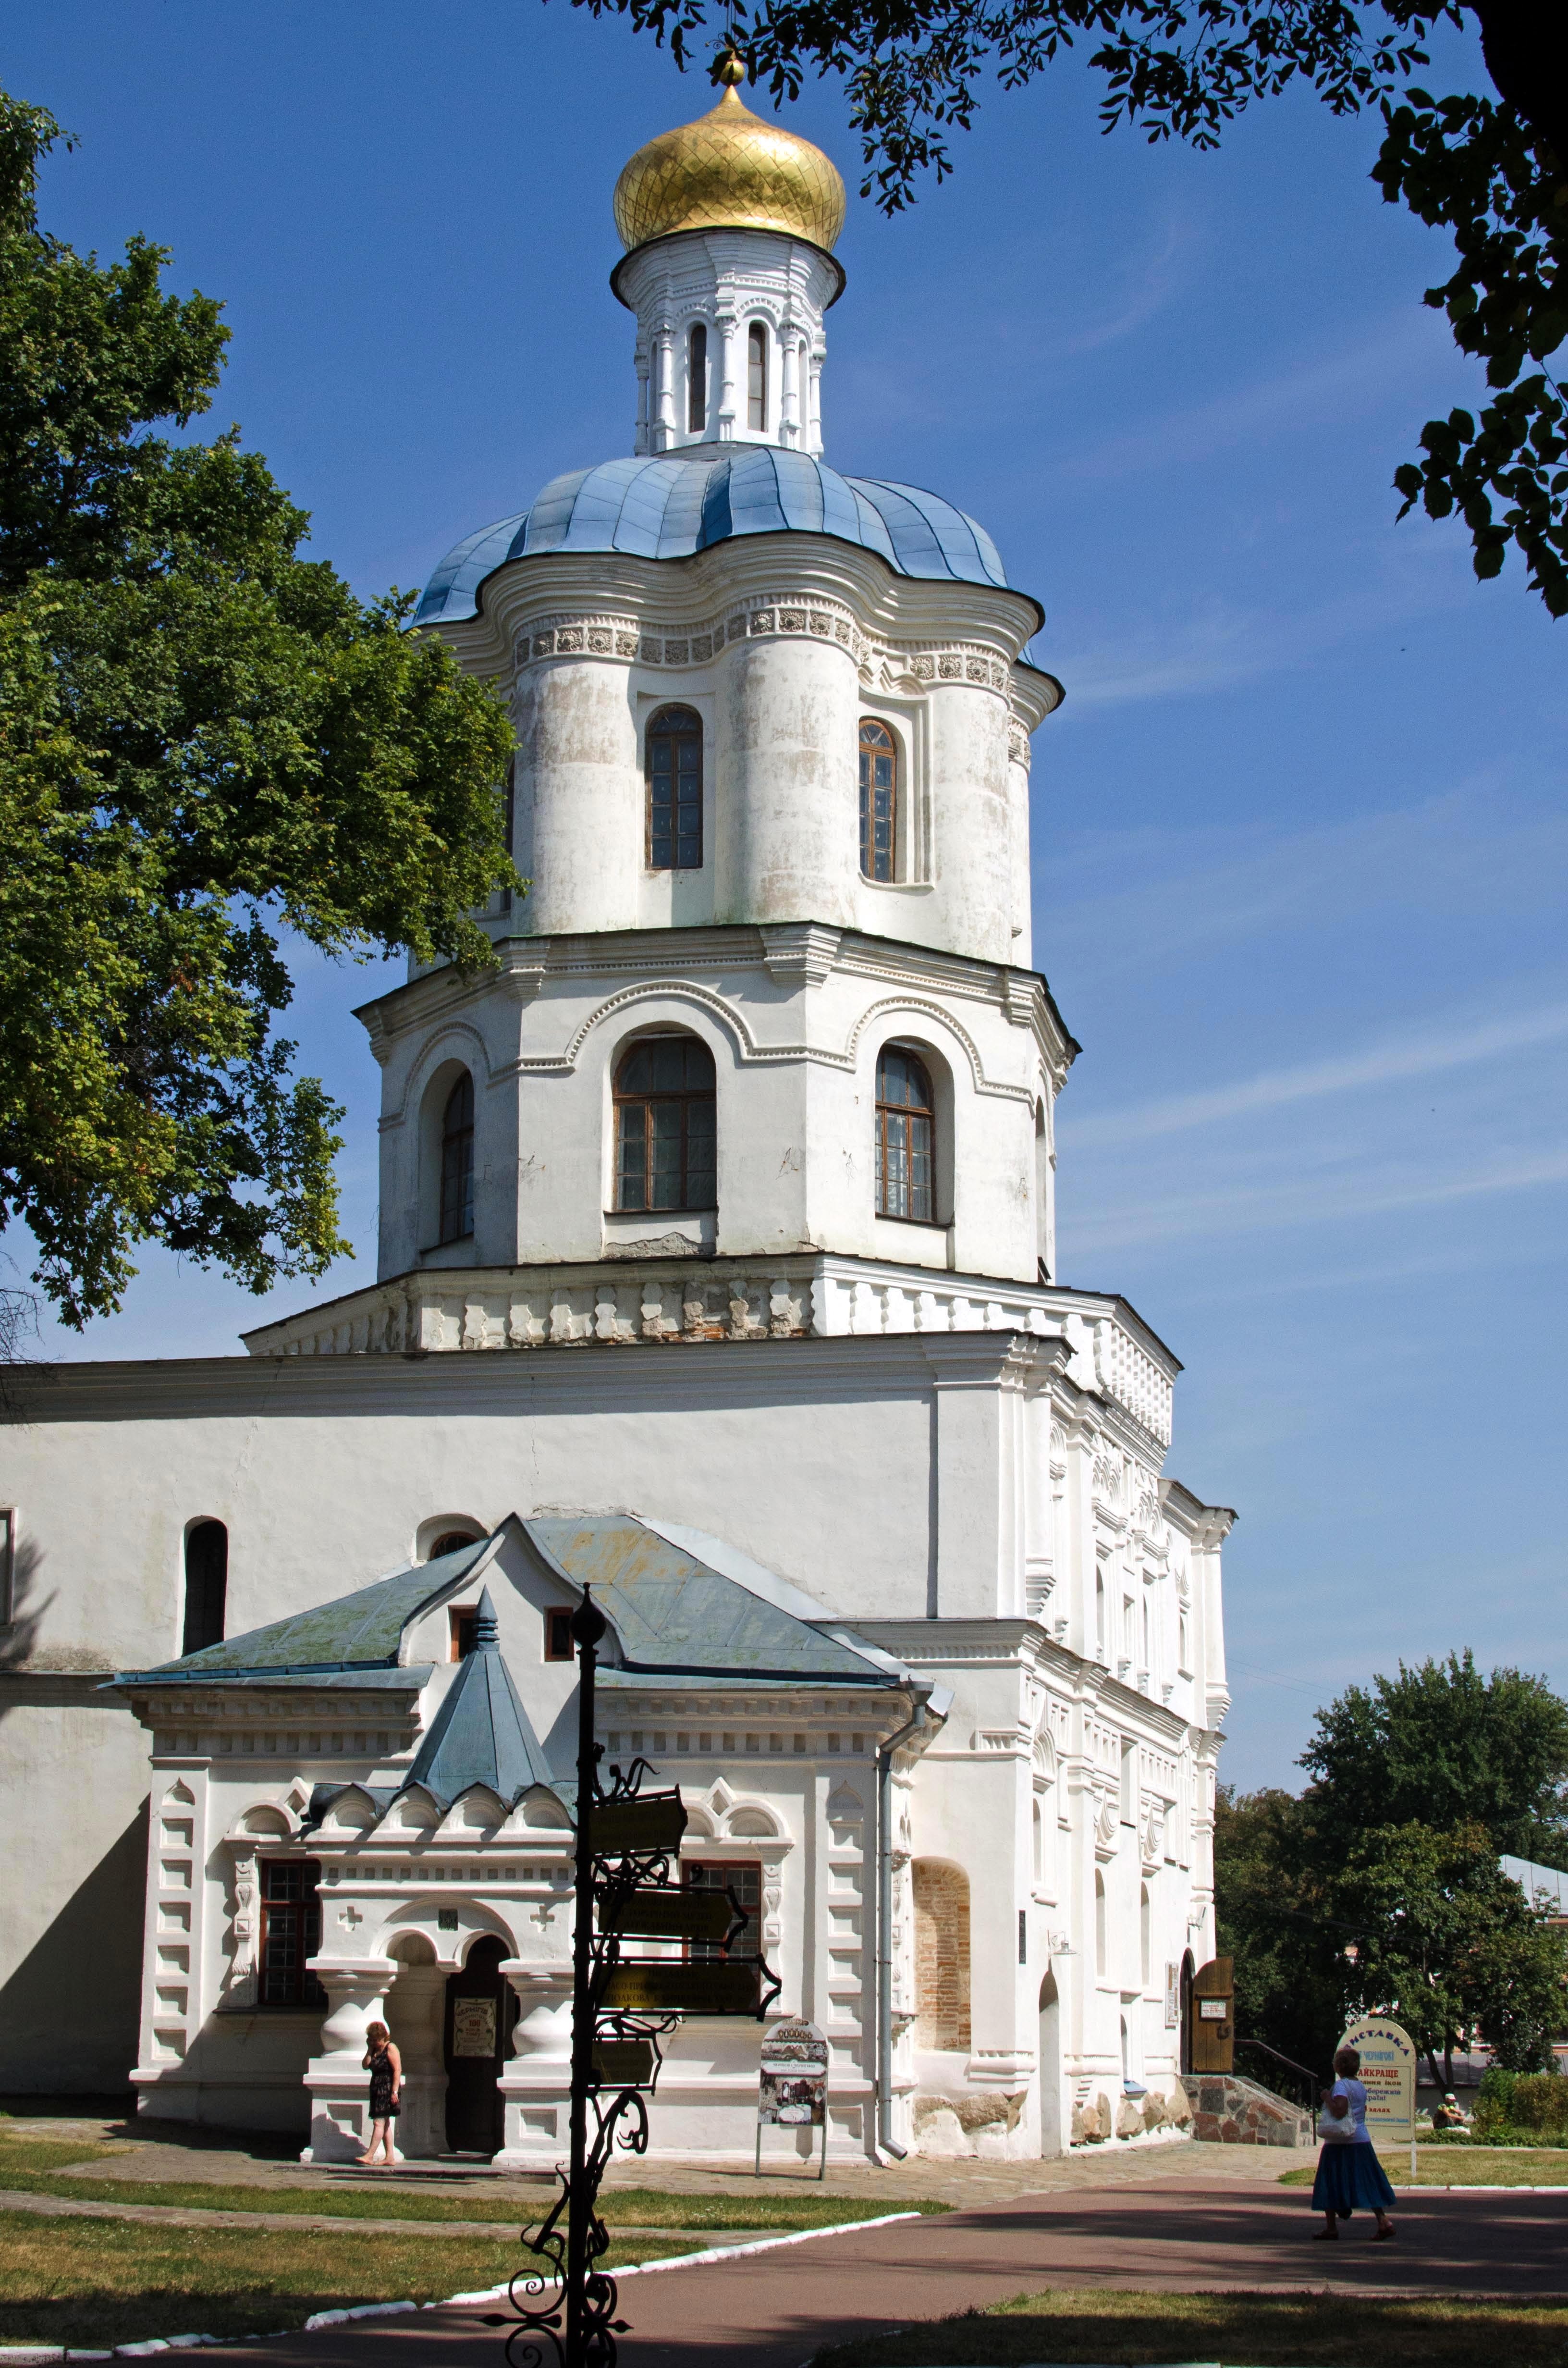
architecture, building, chateau, city, monument, tower, landmark, church, chapel, place of worship, bell tower, steeple, monastery, estate, spanish missions in california, czernichow